Symphony No. 14 (Haydn)

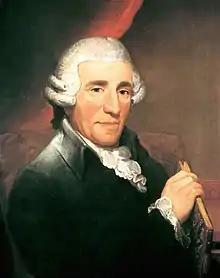
Joseph Haydn

Joseph Haydn's Symphony No. 14 in A major, Hoboken I/14, may have been written between 1761 and 1763.